Liberei

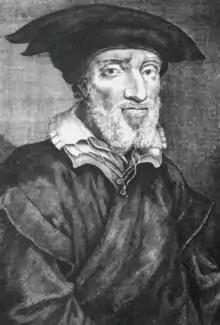
The theologian Matthias Flacius used the library around 1555 for his works on church history.

At this time, the Liberei already had the rank of an important site of research and enjoyed great prestige even beyond the borders of the city. The reformer Johannes Bugenhagen, who was active in Braunschweig in 1528, had recognized its importance and explicitly referred to the Liberei as a source of knowledge in his Braunschweig Church Order of 1531. Even at this time, however, its decline seems to have been clearly noticeable, for Bugenhagen wrote:„Die liberey bei St. Andres sol man nit verfallen lassen, sondern lieber mit der Zeit, was gůte buecher sind, mehr darzů verschaffen, sonderlich solche, die nit yedermann zue bezalen hat […]. Diser liberey mit irer zuegehoer sol allen schatzkestenherren in allen pfarren bevolhen sein.“